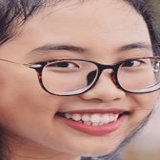
ca sĩ Phương Mỹ Chi